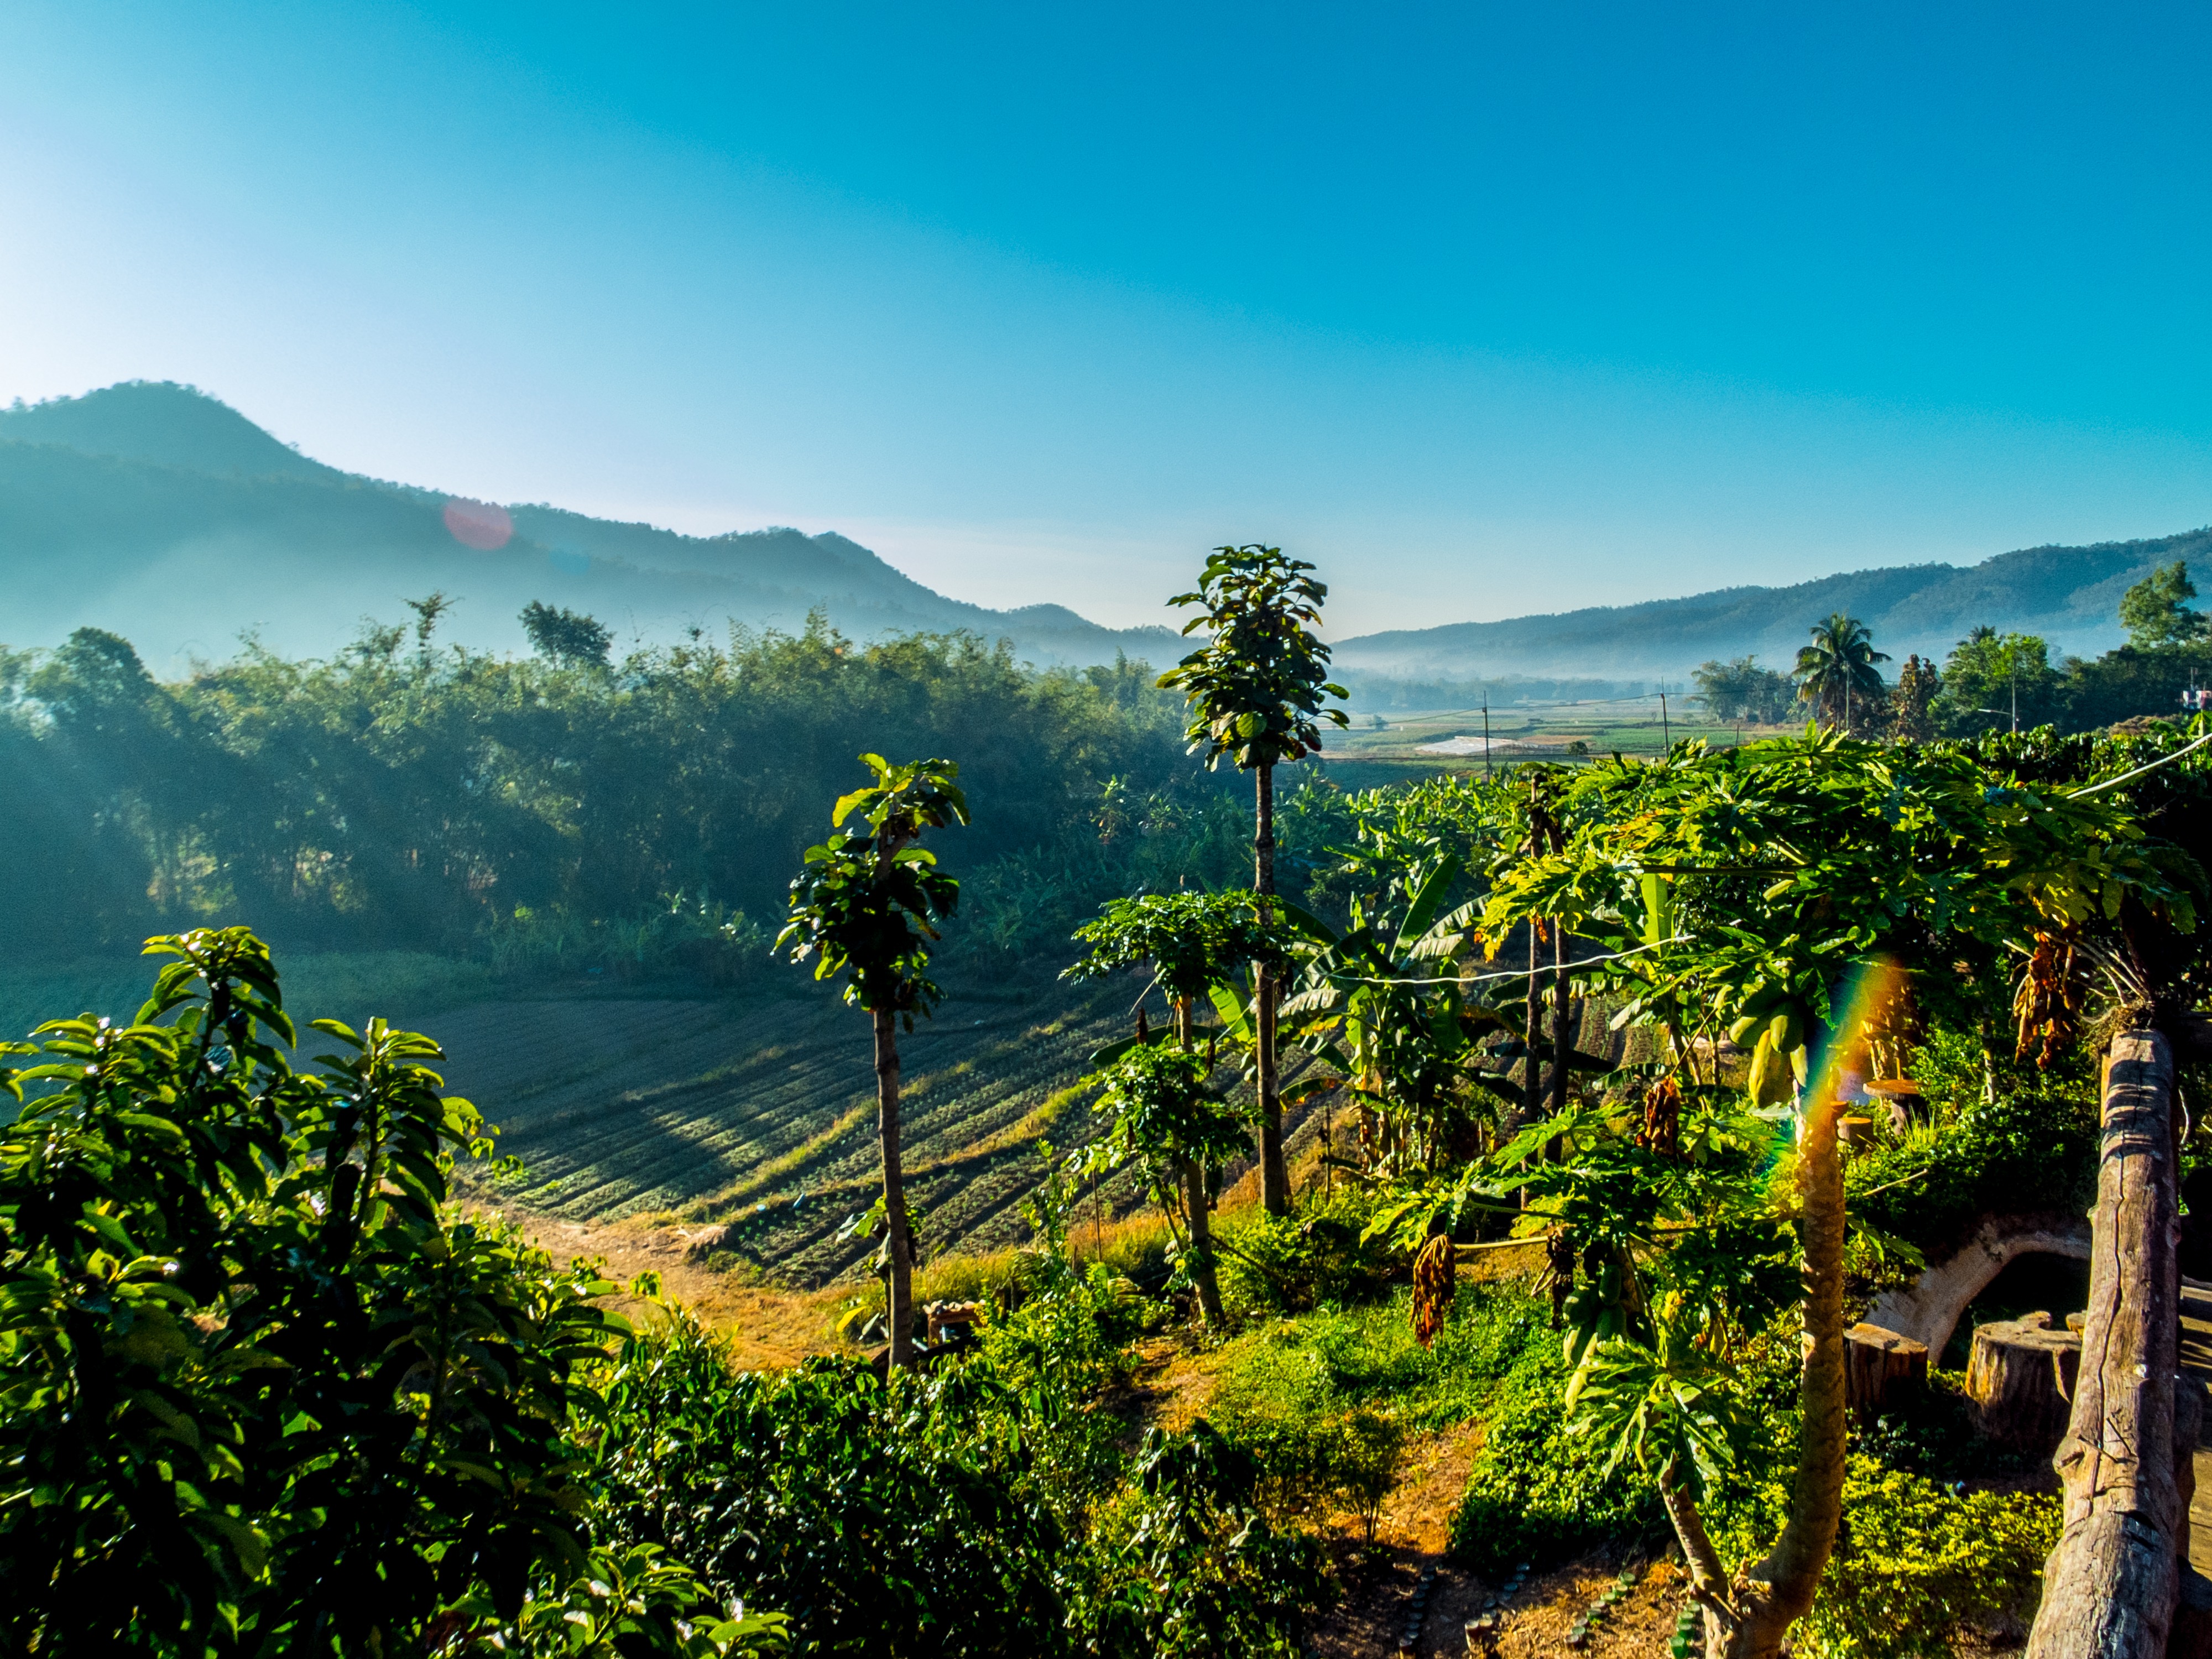
landscape, tree, nature, forest, wilderness, mountain, sunlight, morning, hill, flower, valley, mountain range, green, jungle, agriculture, national park, mountain landscape, mountains, vegetation, rainforest, habitat, tropics, morning sun, rural area, north thailand, natural environment, geographical feature, mountainous landforms